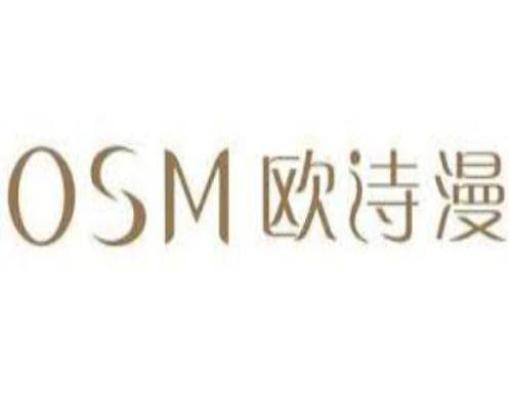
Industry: Necessities